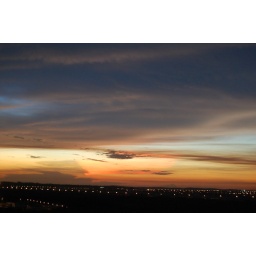
i took this pic in my house balcony